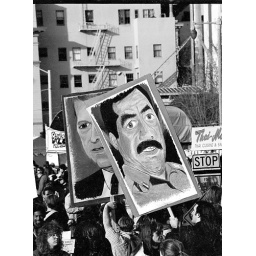
Gulf War Protest at Civic Center in San Francisco. 1990. black and white film. uncropped